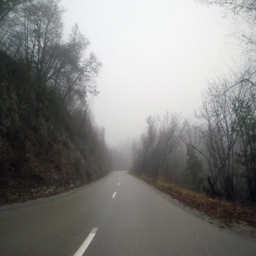
4k : driving car on a country road in fog